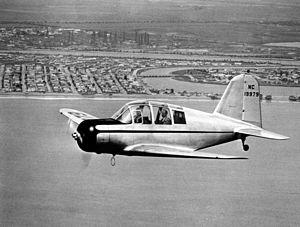
Harlow Aircraft Corp est un constructeur aéronautique américain aujourd'hui disparu après sa fusion avec Vultee en 1942.
Le Harlow PC-5 était un biplace d'entraînement dérivé du Harlow PJC-4 pour répondre à un programme de l’USAAC à la recherche d’avions d'entraînement.